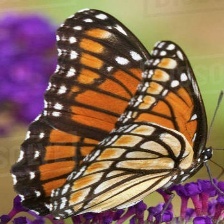
Species: VICEROY
Butterfly family (ImageNet category): monarch